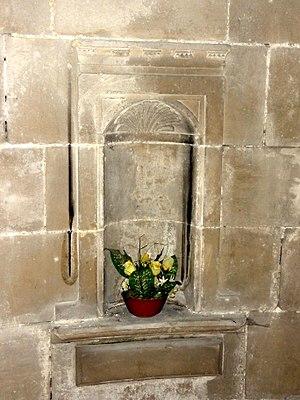
Déambulatoire, piscine des chapelles rayonnantes (toutes sont identiques).
L'église Sainte-Maxence est une église catholique située à Pont-Sainte-Maxence, en France. C'est un lieu d'origine très ancienne qui doit sa première église au martyr de sainte Maxence, jeune noble scot qui a fui dans le Beauvaisis à la fin du Vᵉ siècle pour échapper à un mariage forcé avec un homme païen. Ne voulant pas aller à l'encontre de sa foi chrétienne, elle ne cède pas à son promis lancé à sa poursuite, et il lui tranche la gorge comme vengeance. Maxence se relève toutefois et prend sa tête entre ses mains, pour se rendre à un endroit proche où une église est rapidement édifiée en son honneur. Des miracles se produisent au lieu du martyr, et une procession s'y tient chaque année, ainsi qu'un pèlerinage. Aujourd'hui, sainte Maxence n'est plus inscrite au calendrier des saints du fait de l'absence de preuves matérielles de son existence, bien que son souvenir ait toujours été maintenu vivant à Pont-Sainte-Maxence. Les églises de Pont-Sainte-Maxence et d'Yvillers, un hameau de Villeneuve-sur-Verberie, sont les seules églises en France placées sous l'invocation de la martyre scot.